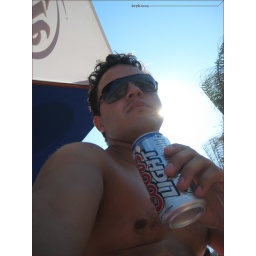
What a day it was at the beach in Sea Bright New Jersey. Drink up boys and girls!